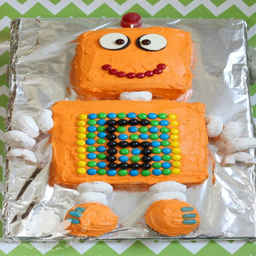
robot birthday cake - mom vs the boys